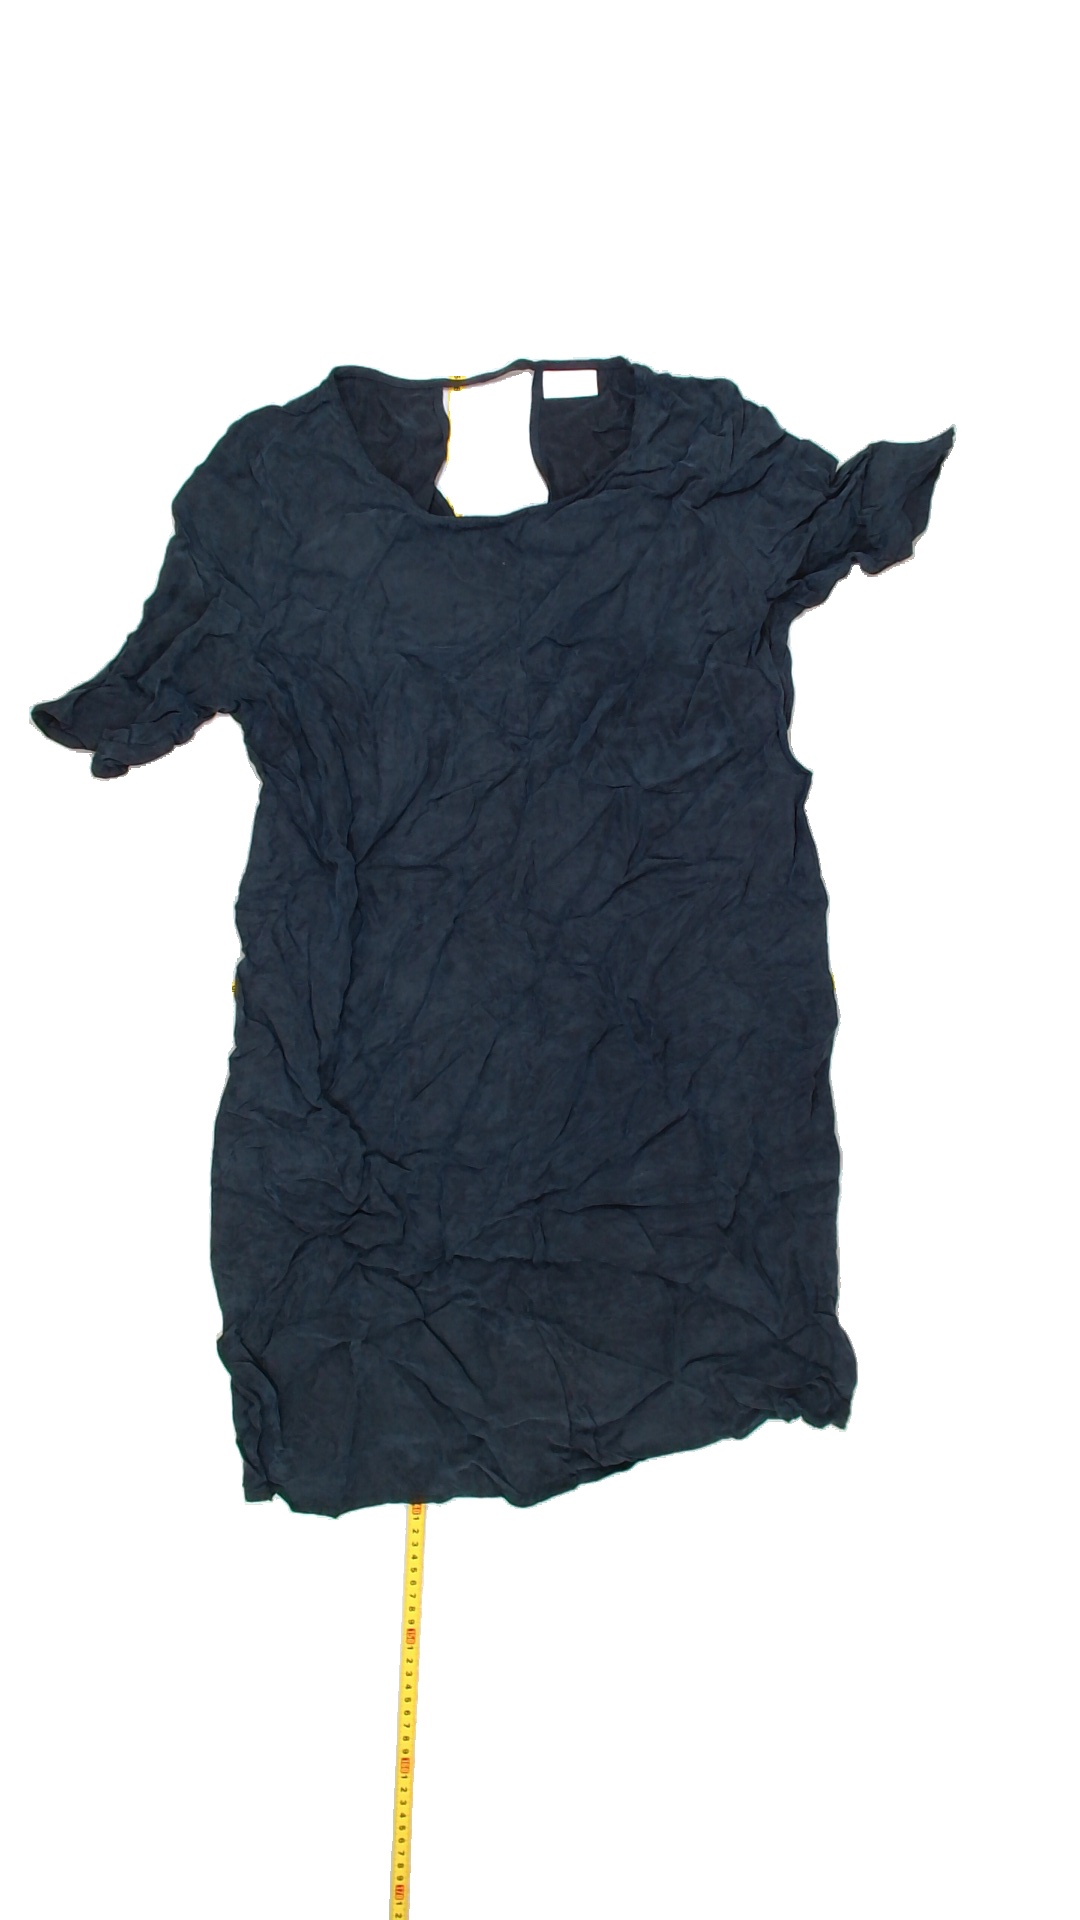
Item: Tunic (Ladies)
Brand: Vila
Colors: Blue
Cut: Regular, C-collar
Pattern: Plain
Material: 100% viscose
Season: All
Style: No trend
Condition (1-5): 3
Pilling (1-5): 5
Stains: Yes
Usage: Export
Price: <50